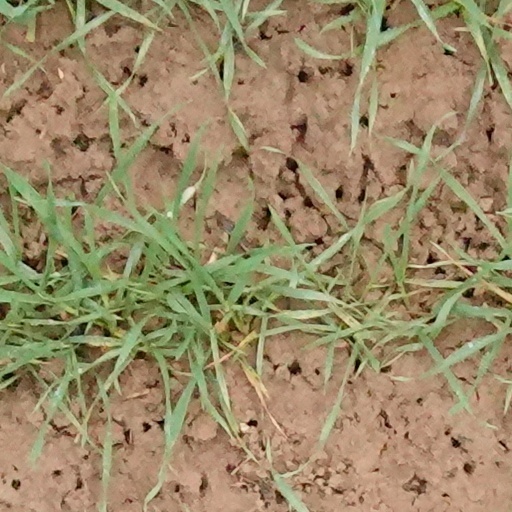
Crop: wheat